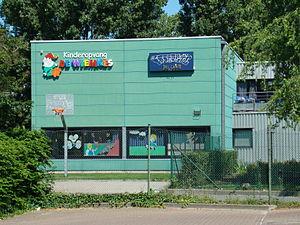
Oostrozebeke (Flandre occidentale, Belgique) Day care for children